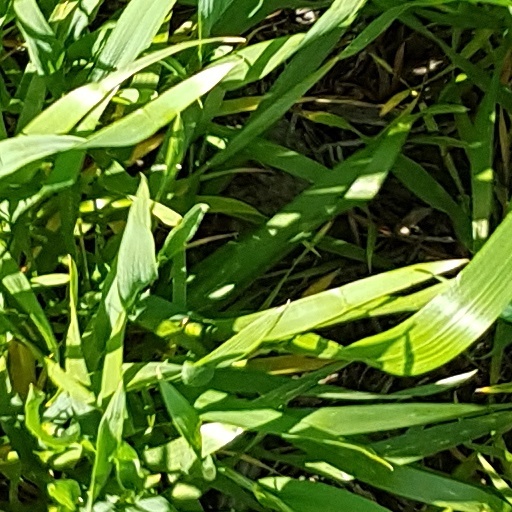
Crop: wheat